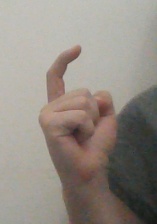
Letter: ra